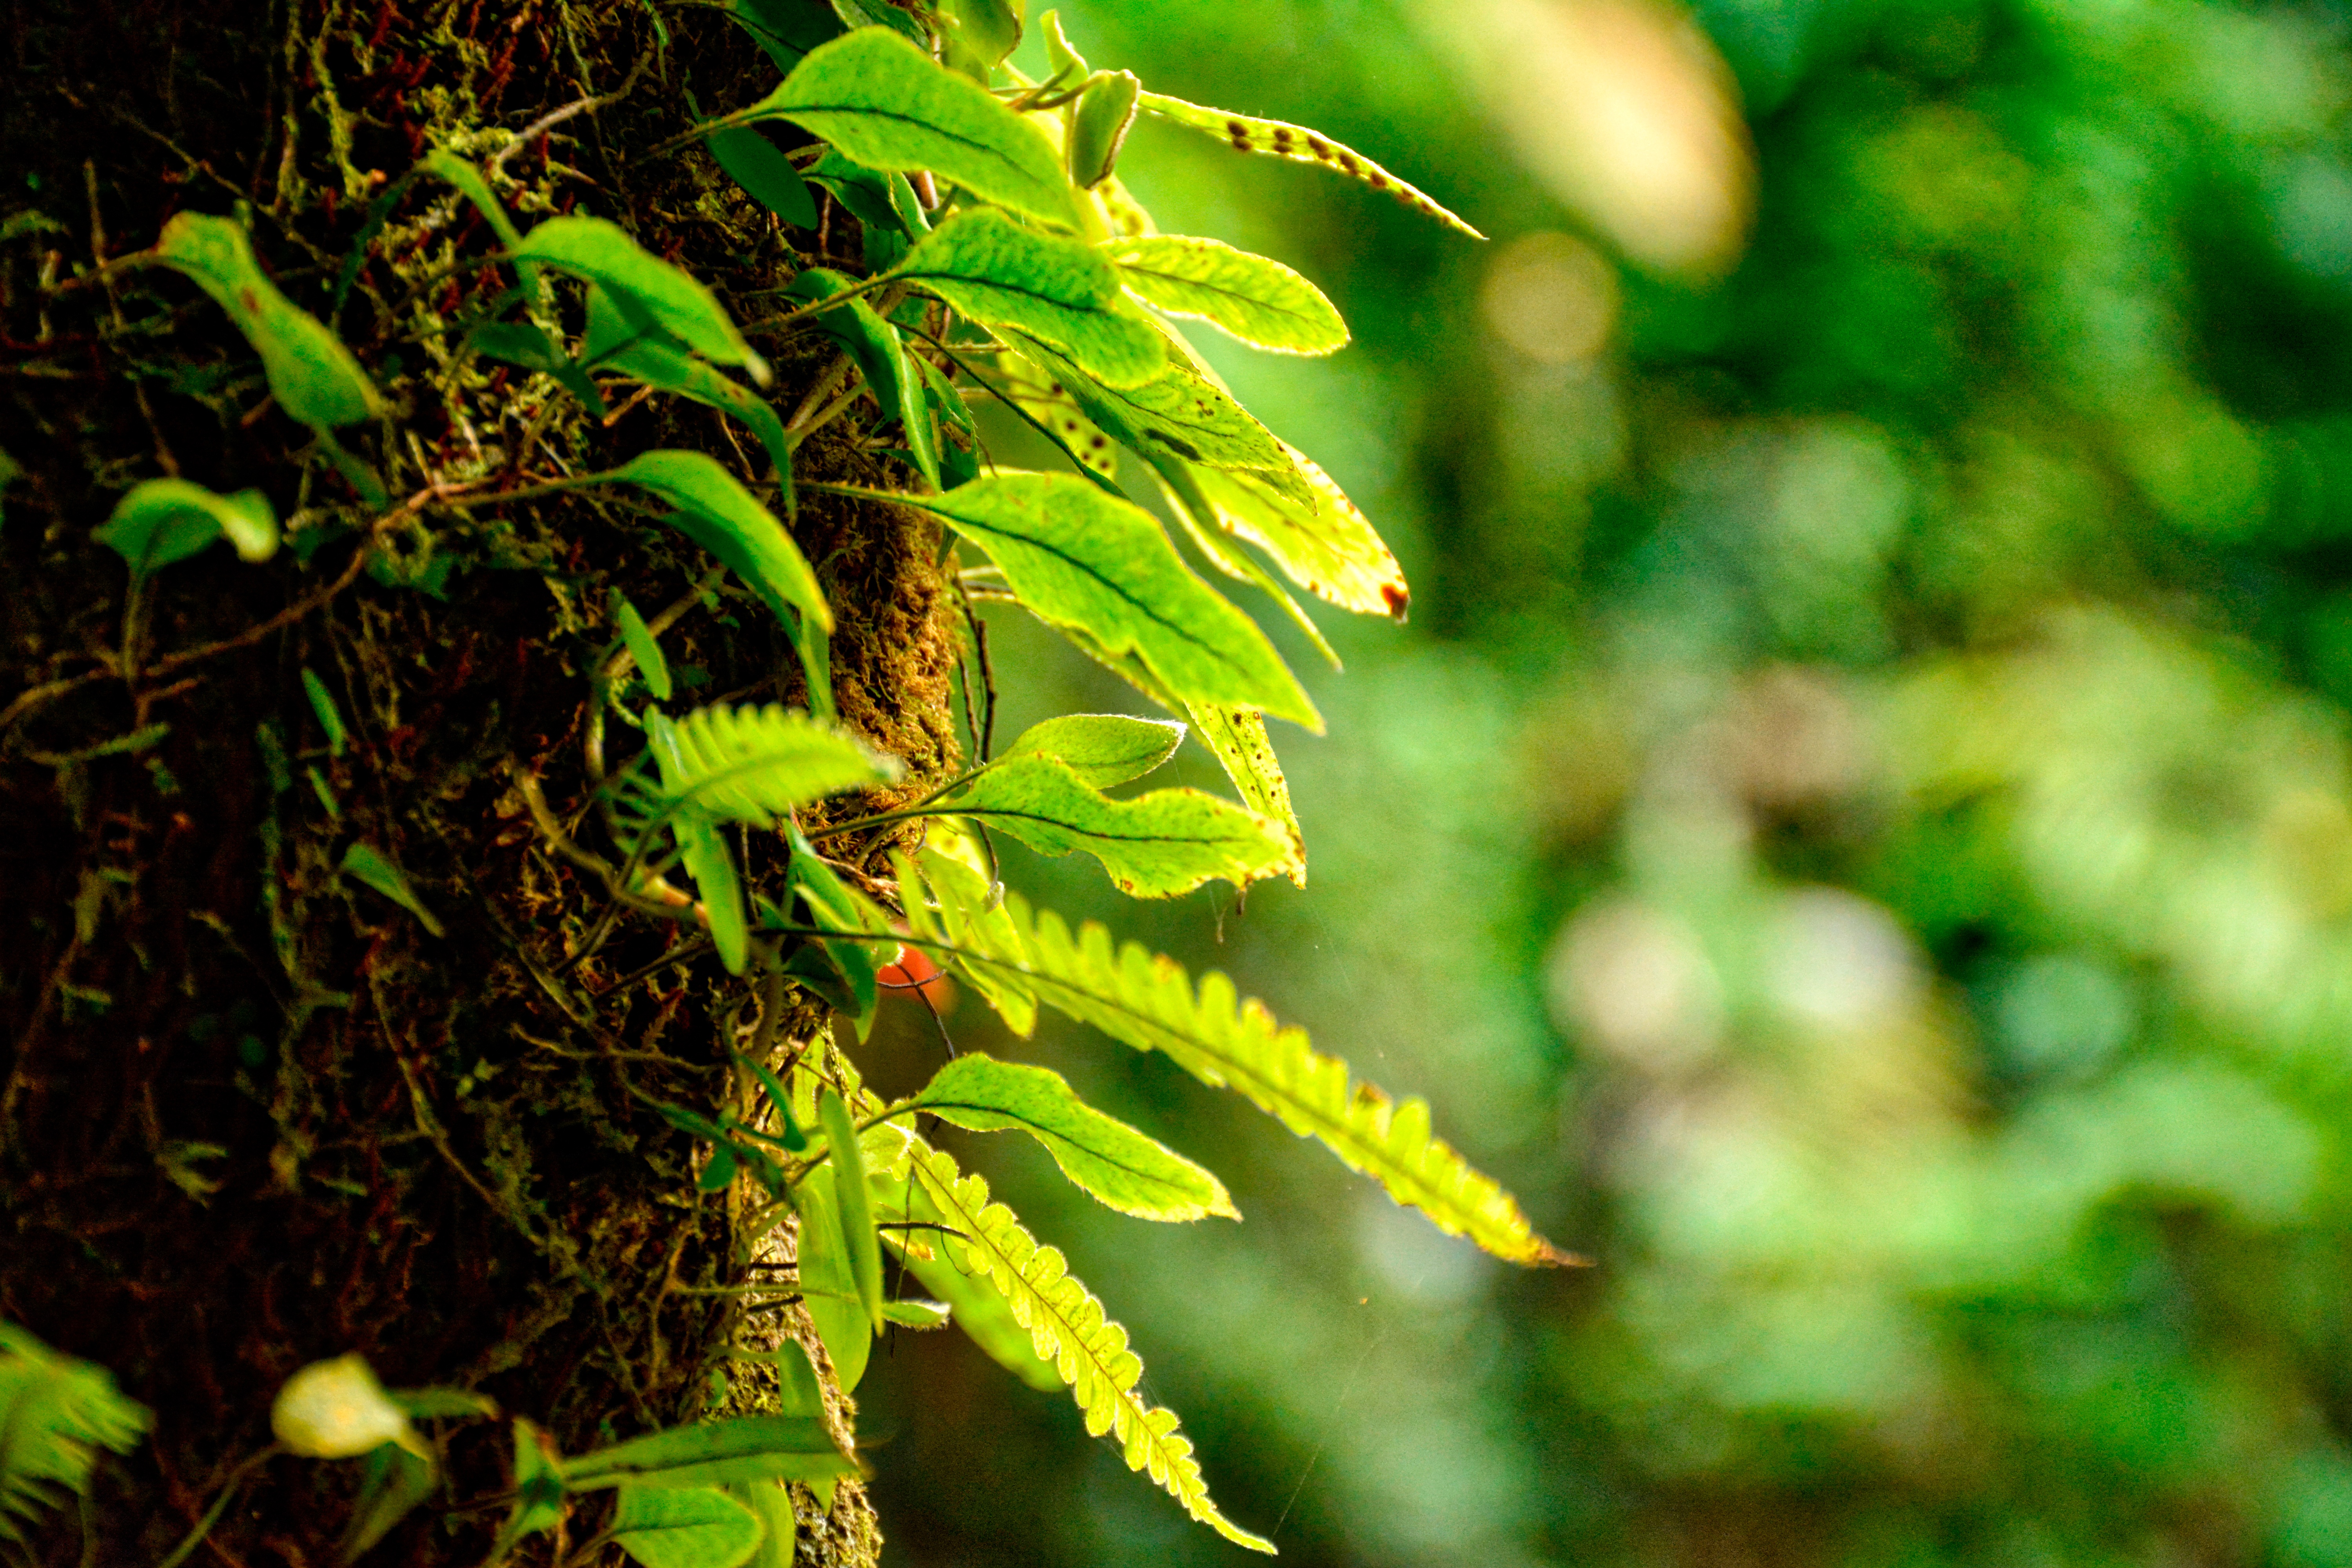
tree, nature, forest, branch, plant, sunlight, leaf, flower, green, jungle, autumn, botany, flora, wildflower, vegetation, shrub, rainforest, deciduous, woodland, macro photography, flowering plant, woody plant, land plant